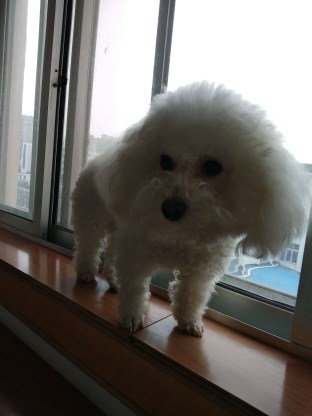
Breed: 3083-n000117-Bichon_Frise